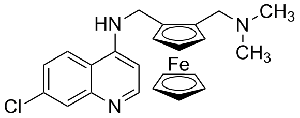
structure chimique de la ferroquine
La ferroquine est début 2013 le candidat médicament organométallique le plus avancé dans son développement industriel et en étude clinique comme traitement du paludisme non compliqué.